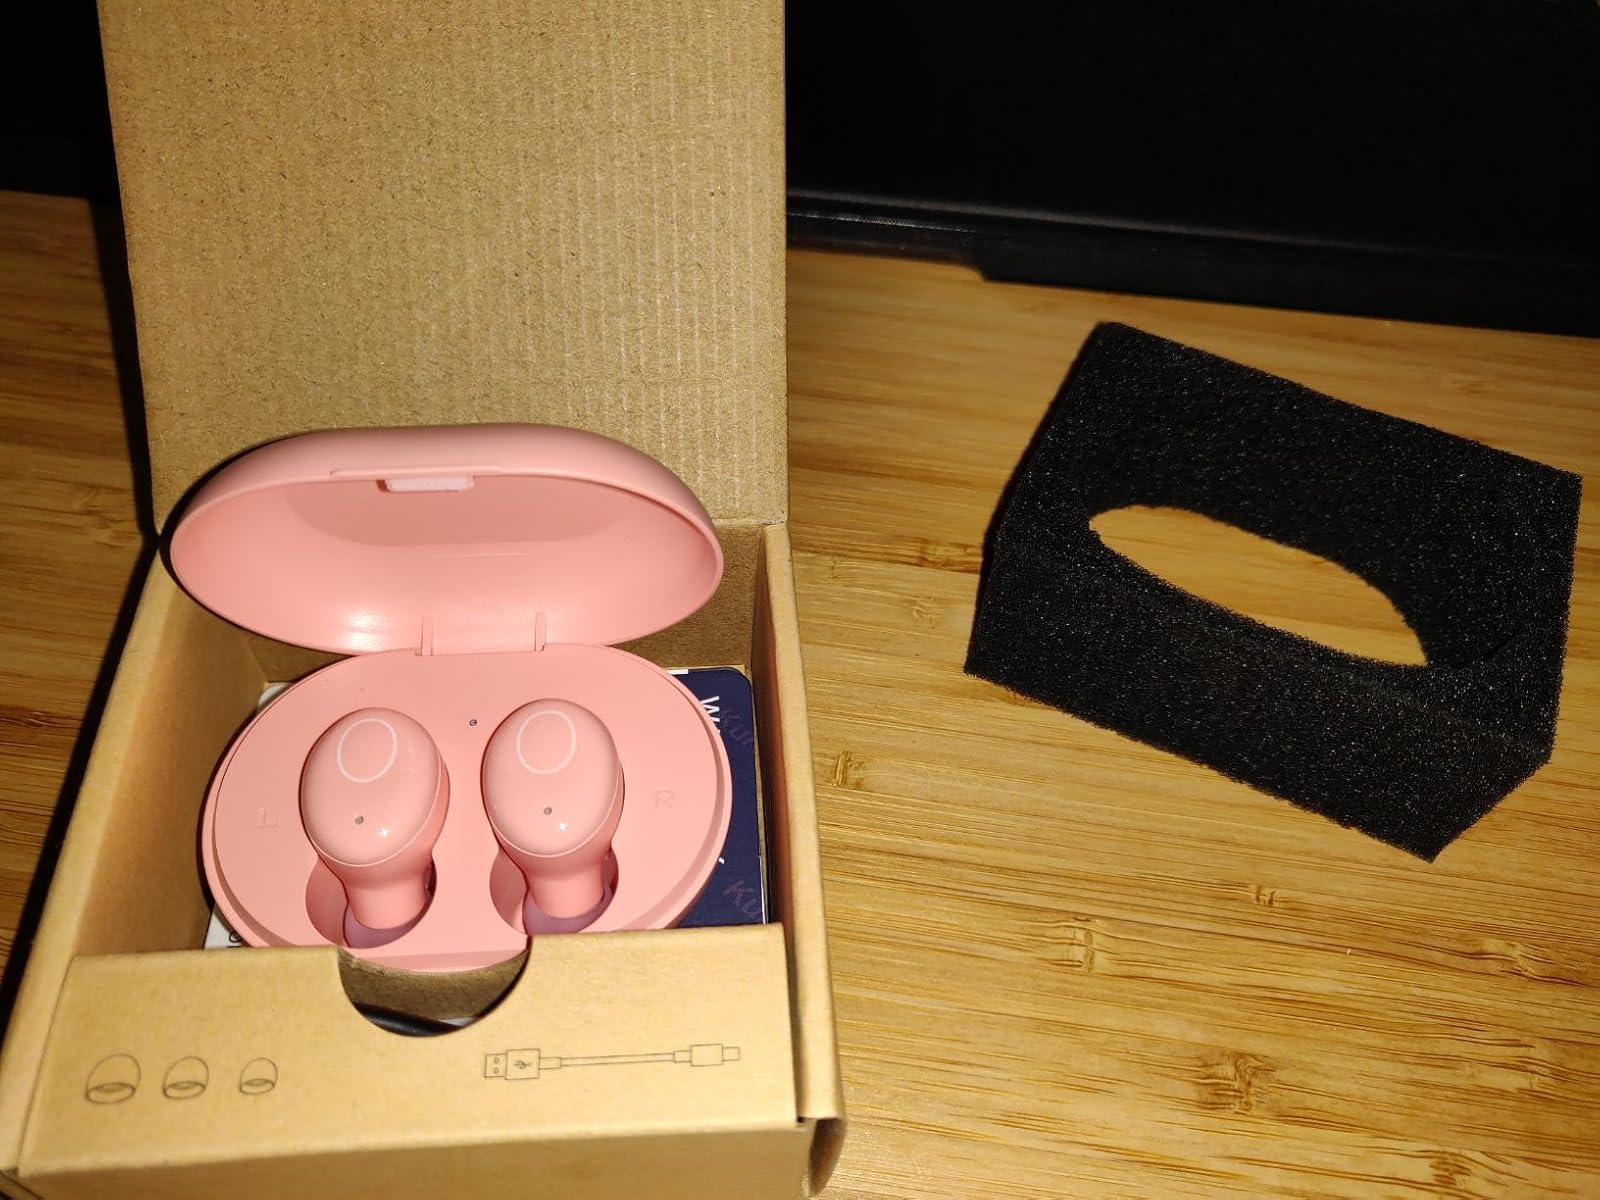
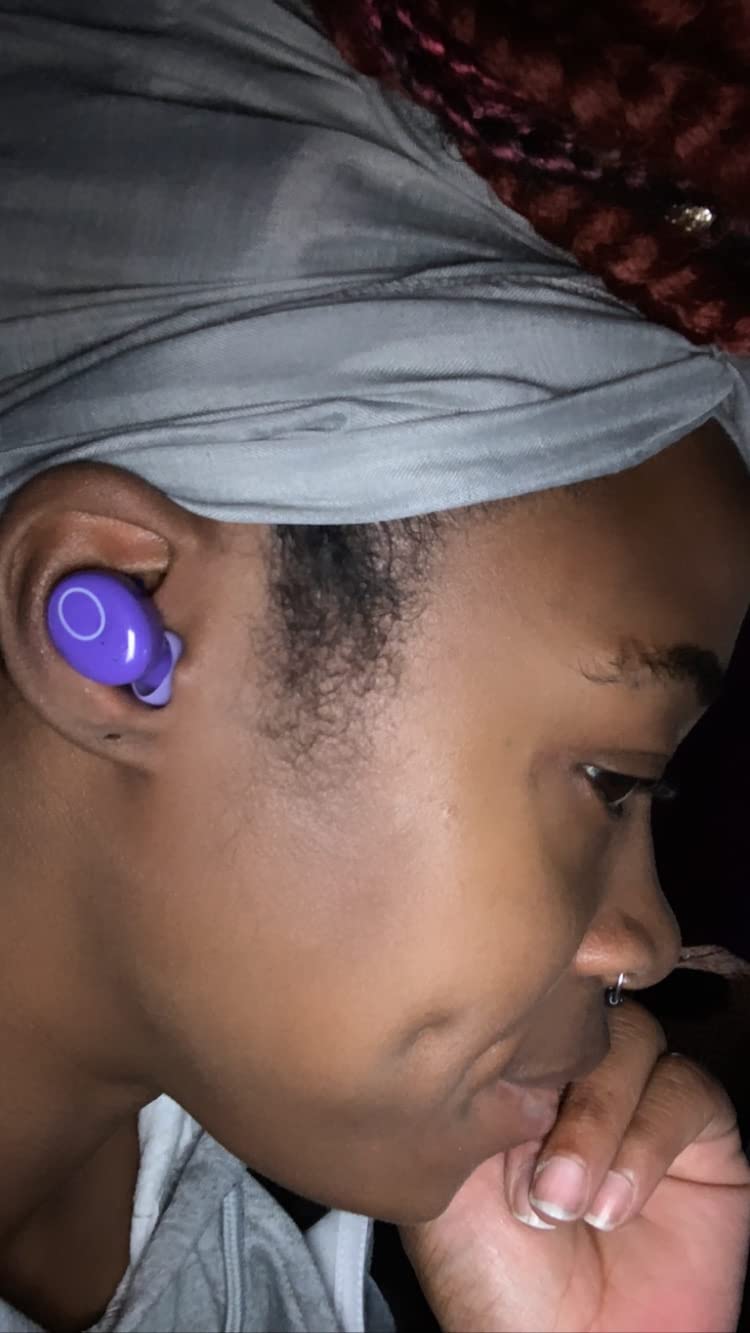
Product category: earbuds
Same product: no